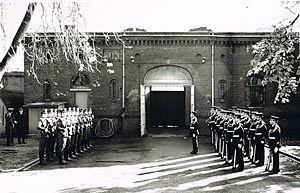
La prison de Spandau était située à l'ouest de Berlin dans le quartier de Spandau en secteur d'occupation britannique et fut célèbre pour ses prisonniers, des anciens dignitaires nazis.